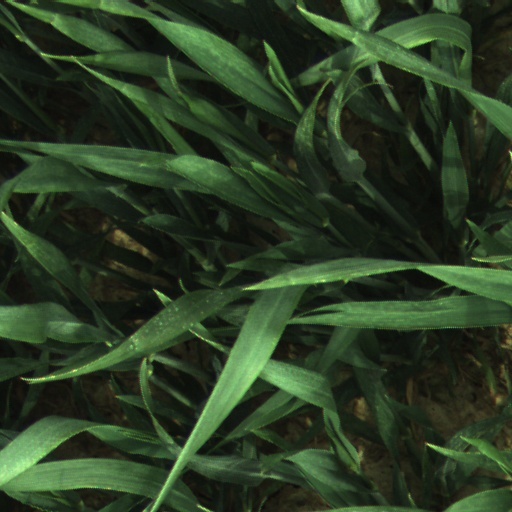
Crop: wheat